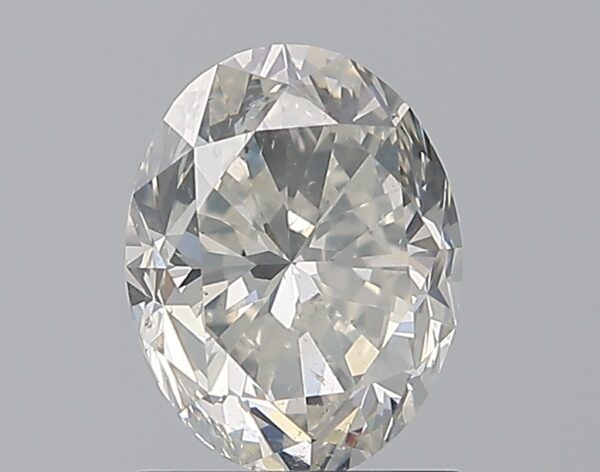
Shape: oval
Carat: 1.5
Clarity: SI1
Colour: I
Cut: GD
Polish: EX
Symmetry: VG
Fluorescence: F
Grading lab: GIA
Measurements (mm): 7.91 x 6.15 x 4.32